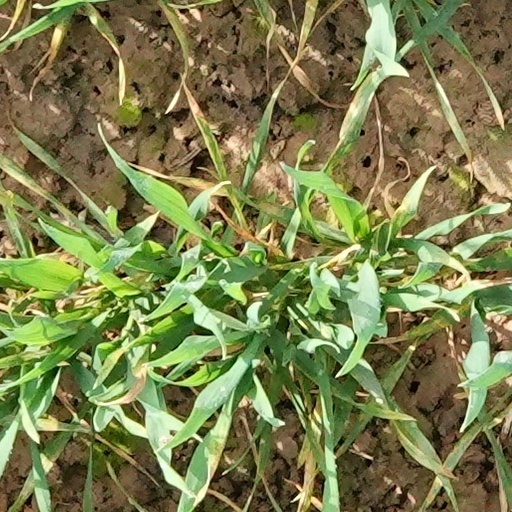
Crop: wheat